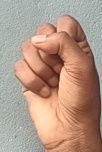
ASL sign: S